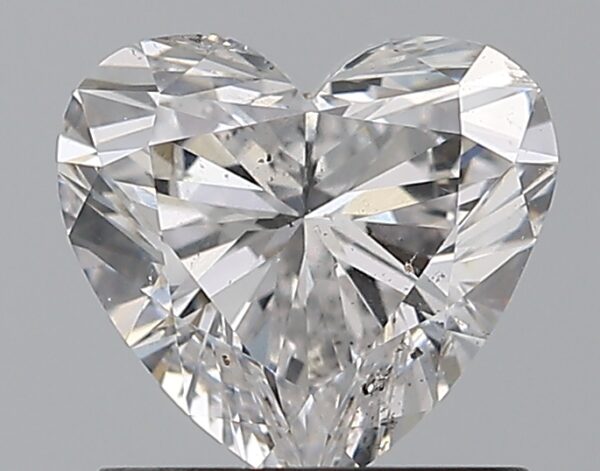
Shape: heart
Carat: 1
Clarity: SI1
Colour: D
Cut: EX
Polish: EX
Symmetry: VG
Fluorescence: M
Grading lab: GIA
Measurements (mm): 6.28 x 6.83 x 3.88